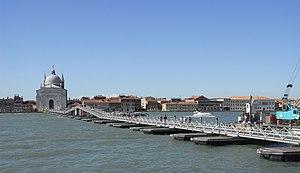
Le centre historique de Venise comprend 121 îles liés par 435 ponts. Cette liste reprend les noms vénitiens des principaux ponts de Venise par sestiere ou île.
La Giudecca est une des îles de la lagune de Venise, la plus grande, immédiatement au sud des îles centrales, dont elle est séparée par le canal de la Giudecca.